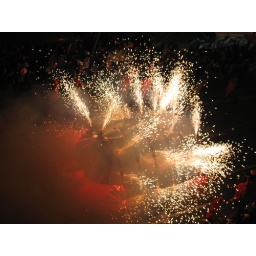
A giant turtle in a parade, filled the entire street with smoke for a few minutes.